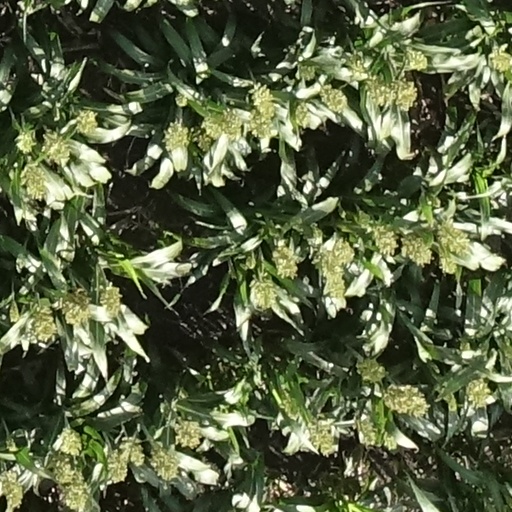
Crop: sorghum